Robert Scott (moderator)

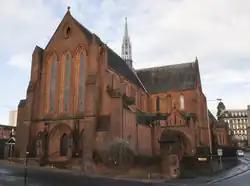
Barony Church in Glasgow

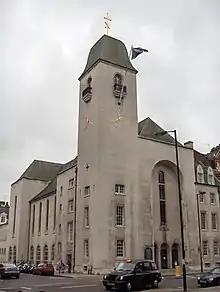
St Columba's Church in London

He was born in 1897 the son of William Frank Scott of Logie Buchan in Aberdeenshire.